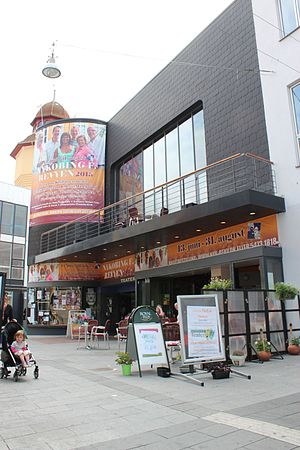
Nykøbing Falster / Kultur / Attraktioner og seværdigheder / Kulturbegivenheder
Nykøbing Falster Teater med reklame for Nykøbing F. Revyen.
Nykøbing Falster Teater med reklame for Nykøbing F. Revyen
Nykøbing Falster er en gammel købstad og den største by på Falster med 16.940 indbyggere, inkl. satellitbyer 25.488. Byen er via Frederik d. 9's Bro knyttet sammen med Sundby på Lollandssiden samt Tingsted på Falster og landsbyen Nagelsti på Lolland. Nykøbing Falster er hovedby i Guldborgsund Kommune, der tilhører Region Sjælland. Byen er i dag et uddannelses-, handels- og industrimæssigt centrum for Lolland-Falster med sukkerfabrik, shippingfirmaer, fiskeri, flere uddannelsesinstitutioner og et stort udvalg af butikker.